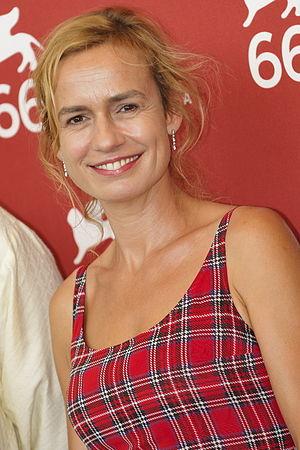
Sandrine Bonnaire pour le Photocall avec le jury du Festival. 66ème Festival du Cinéma de Venise (Mostra), 2ème jour (03/09/2009)
Sandrine Bonnaire, née le 31 mai 1967 à Gannat dans l'Allier est une actrice, réalisatrice et scénariste française.
Signature est une mini-série française en six épisodes de 52 minutes, créée par Hervé Hadmar et Marc Herpoux, et diffusée du 21 février au 7 mars 2011 sur Canal+ Réunion, puis du 22 avril au 6 mai 2011 sur France 2.
Maurice Pialat, né le 31 août 1925 à Cunlhat et mort le 11 janvier 2003 à Paris, est un réalisateur de cinéma et peintre français.
Le Festival du cinéma américain de Deauville 2012, la 38ᵉ édition du festival, et s'est déroulé du 31 août au 9 septembre 2012.